Endtroducing.....

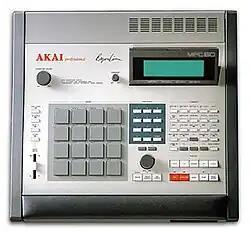
An electronic musical sampler and drum machine.

DJ Shadow began production on "Endtroducing" in 1994 in his California apartment, before moving to the Glue Factory, the San Francisco home studio of his colleague Dan the Automator. Shadow strove to create an entirely sample-based album. His setup was minimal, with only three main pieces of equipment: an Akai MPC60 sampler, a Technics SL-1200 turntable and an Alesis ADAT tape recorder. He used the MPC60 for almost all composition. DJ Shadow bought it in 1992 at the suggestion of DJ Stretch Armstrong, who recommended it as a more advanced alternative to the "industry standard" sampler at the time, the E-mu SP-1200; according to DJ Shadow, the SP-1200 "had been around for like four years, the sound was well established, and it had some real audio limitations in terms of the bit rate and stuff".